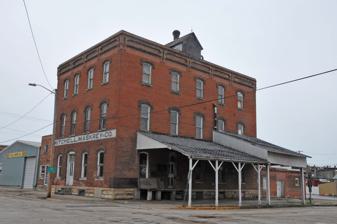
Building: Mitchell-Maskrey Mill
Country: United States of America
Year built: 1886
United States historic place Mitchell-Maskrey Mill U.S. National Register of Historic Places Show map of Iowa Show map of the United States Location 120 E. Pleasant Maquoketa, Iowa Coordinates 42°04′04″N 90°39′52″W / 42.06778°N 90.66444°W / 42.06778; -90.66444 Area less than one acre Built 1886 MPS Maquoketa MPS NRHP reference No. 89002111 Added to NRHP August 9, 1991 Mitchell-Maskrey Mill is a historic building located in Maquoketa, Iowa , United States.  John Goodenow started the first milling operation in the Maquoketa area in 1838.  He sold it to Joseph McCloy who established a larger operation along Mill Creek south of town in 1842.  Edward Maskry leased this operation in 1865.  He purchased this lot from the Methodist Church a few years later, and operated a mill in the old sanctuary.  This three story brick structure was built in 1886 around the old frame church.  When it was completed the old church building was dismantled. While it has changed owners, the facility has continuously served the same company. Frank Mitchell partnered with Stephen Maskrey in 1912, and the company has been known as Mitchell-Maskrey Co. ever since.  This is the only industrial building in Maquoketa's central business district . The building was listed on the National Register of Historic Places in 1991. The mill sustained some damage in a massive fire on January 19, 2008, that destroyed five buildings and severely damaged a sixth immediately to the west. References